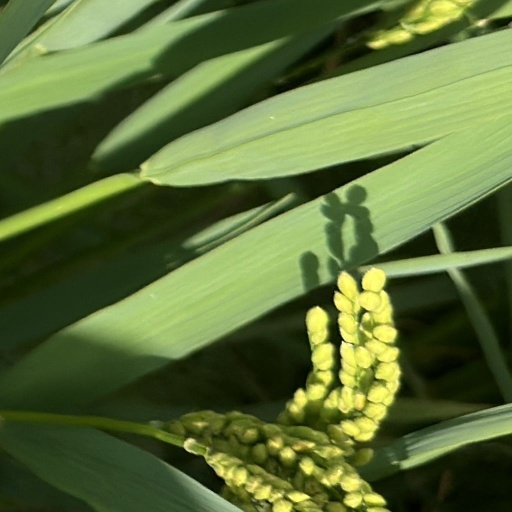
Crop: rice